Expedition 9

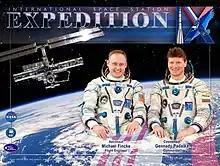
Expedition 9 promotional poster

Padalka and Fincke arrived at the Station on 21 April 2004 aboard the Soyuz TMA-4 spacecraft with European Space Agency (ESA) Astronaut André Kuipers. After more than a week of joint operations and handover activities, Padalka and Fincke officially took command of the Station on 29 April when Expedition 8 Commander Michael Foale and Flight Engineer Alexander Kaleri left the Station. This mission was the site for the Advanced Diagnostic Ultrasound in Microgravity Project.